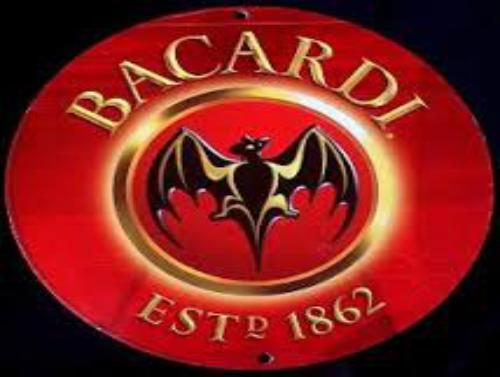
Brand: Bacardi
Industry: Food